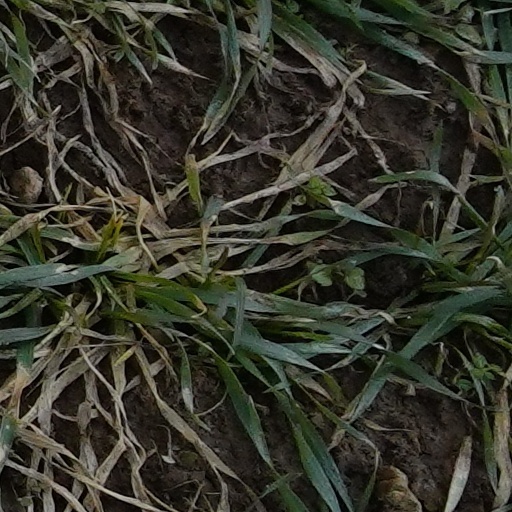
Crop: wheat